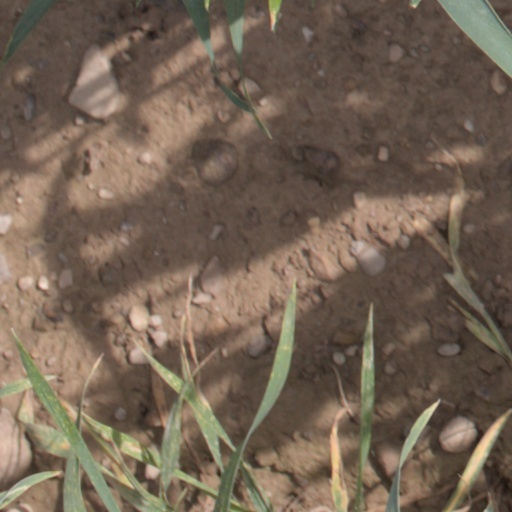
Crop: wheat